Narrative ballet

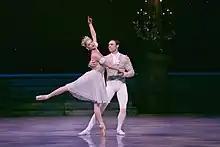
Scene from Cinderella, Pas de Deux

When performing a story ballet, it not only essential that dancers have good technique but that they have the ability to act. This is because in ballet there are no spoken words. It is the responsibility of the dancer to be able to use their movements and facial expressions to the communicate with the audience, or else the plot isn't properly conveyed. The ability to tell a story and how emotion without words is known as "classical mime", which plays an important role in ballet.